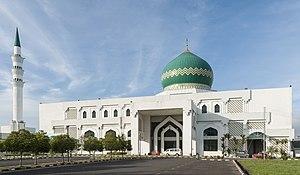
Tawau est une ville de l'Est de l'État de Sabah en Malaisie. Située près de la frontière avec l'Indonésie, sur la mer de Célèbes, c'est la troisième plus grande ville de Sabah après Kota Kinabalu et Sandakan.